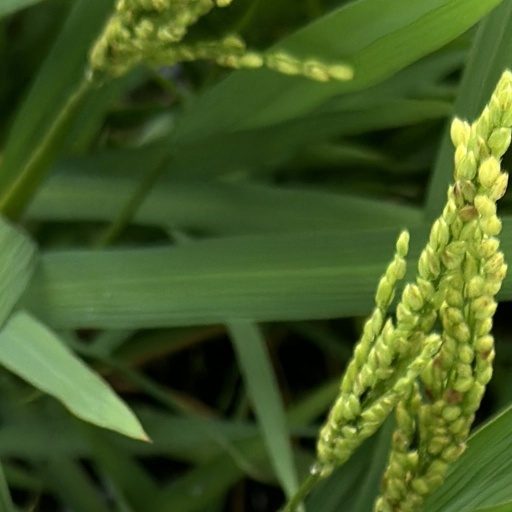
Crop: rice